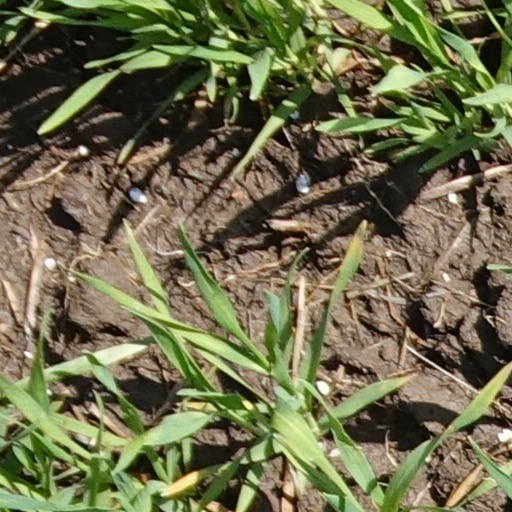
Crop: wheat